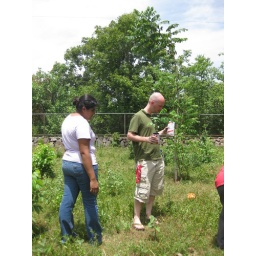
In addition to seeing the school, Jeffrey asked us to bring a couple of trees from Apoyo to plant in Xiloha.